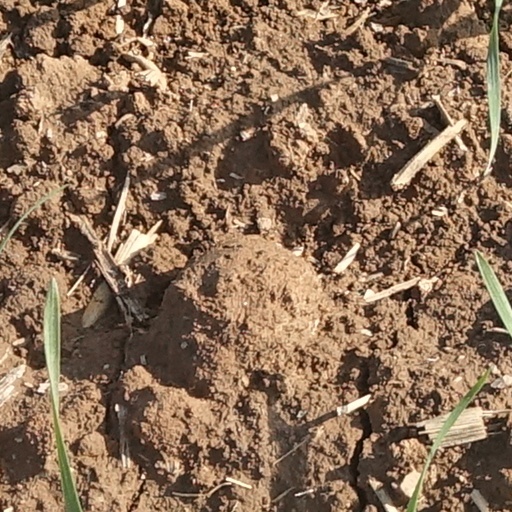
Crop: wheat